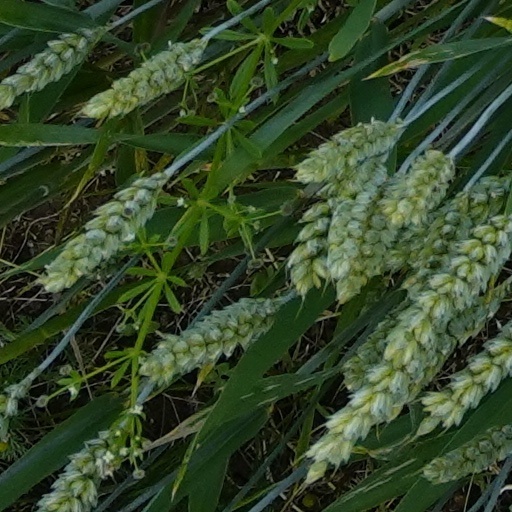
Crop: wheat